Ex Oratorio del Montirone

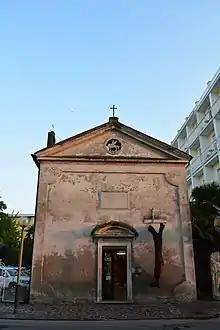
Oratorio del Montirone, Abano Terme (Padova)

The former Oratorio del Montirone is a small chapel dating back to the 18th century, deconsecrated since the 1950s. It is located in Abano Terme (Padua) in via Pietro d'Abano 51, in front of the Montirone hill and park, from which it takes its name. It is also known as the former Oratorio del Cerato (from the name of the architect who designed it) or former Oratorio di San Giovanni (from the titular saint).